Architecture of Mexico

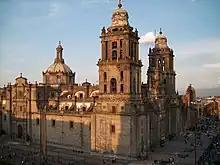
The Metropolitan Cathedral of Mexico City. Under construction for more than 240 years, the Cathedral reflects the successive architectural styles, including Renaissance, Baroque and Neoclassical.

The Puuc style originated in the hilly region of western Yucatán during the Terminal Classic period. The basic construction method of Puuc buildings is a concrete and rubble core covered in a cut stone veneer. Some distinct architectural details include engaged columns in the facades, boot-shaped stones in construction of corbel vaults, and plain lower facades with mosaic upper facades featuring masks of the rain god Chaac.